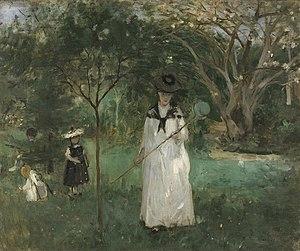
Maurecourt est une commune française située dans le département des Yvelines en région Île-de-France. C'est une des communes de la communauté d'agglomération de Cergy-Pontoise.
Berthe Marie Pauline Morisot, née le 14 janvier 1841 à Bourges et morte le 2 mars 1895 à Paris 16ᵉ, est une artiste peintre française, membre fondateur et doyenne du mouvement d'avant-garde que fut l'Impressionnisme.